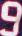
Number: 9